Tanya Tate

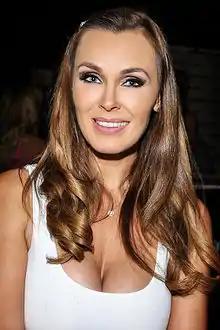
Tate at the 2015 Exxxotica Expo in Dallas, Texas on 9 August 2015

Tanya Tate (born 31 March 1979) is an English glamour model, writer, international cosplayer, and pornographic actress. In 2023, she was inducted into the XRCO Hall of Fame.